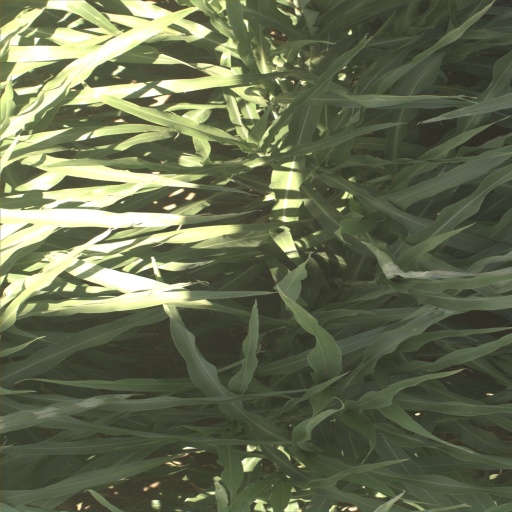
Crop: sorghum